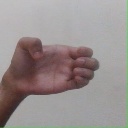
अक्षर: ख